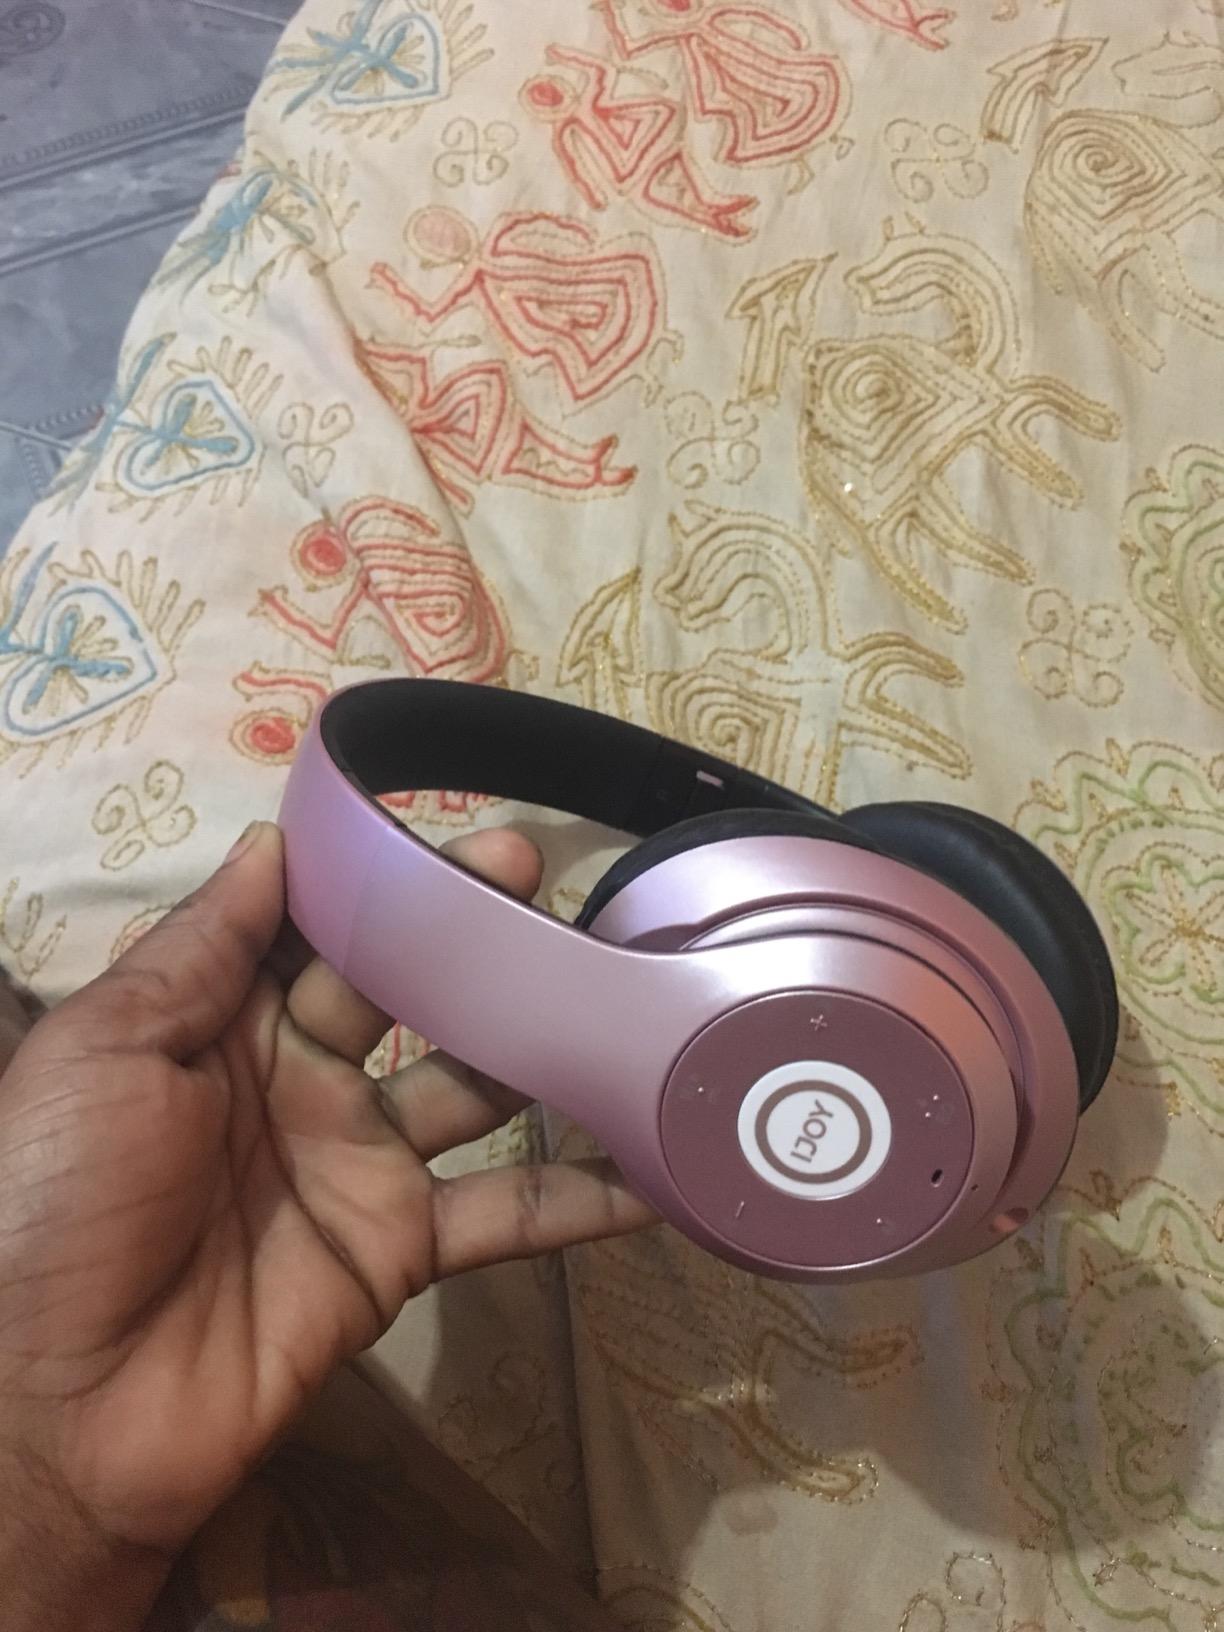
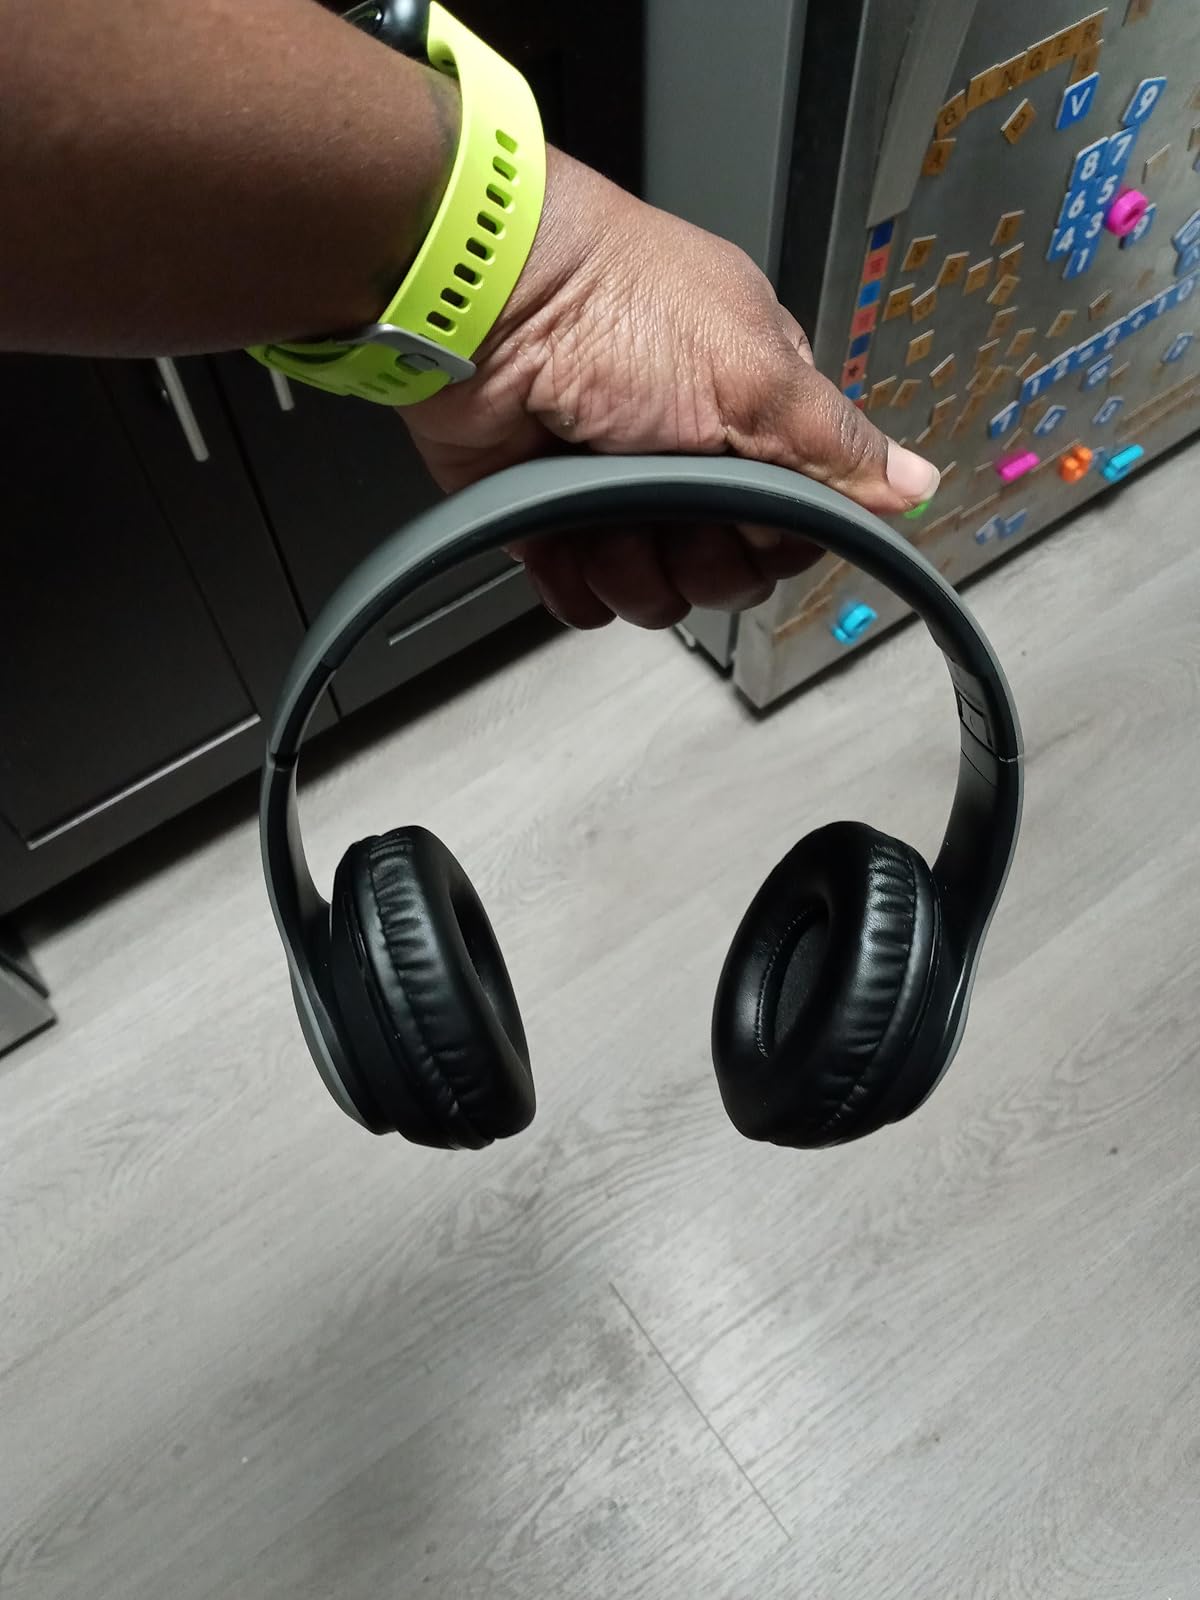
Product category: headphones
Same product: no